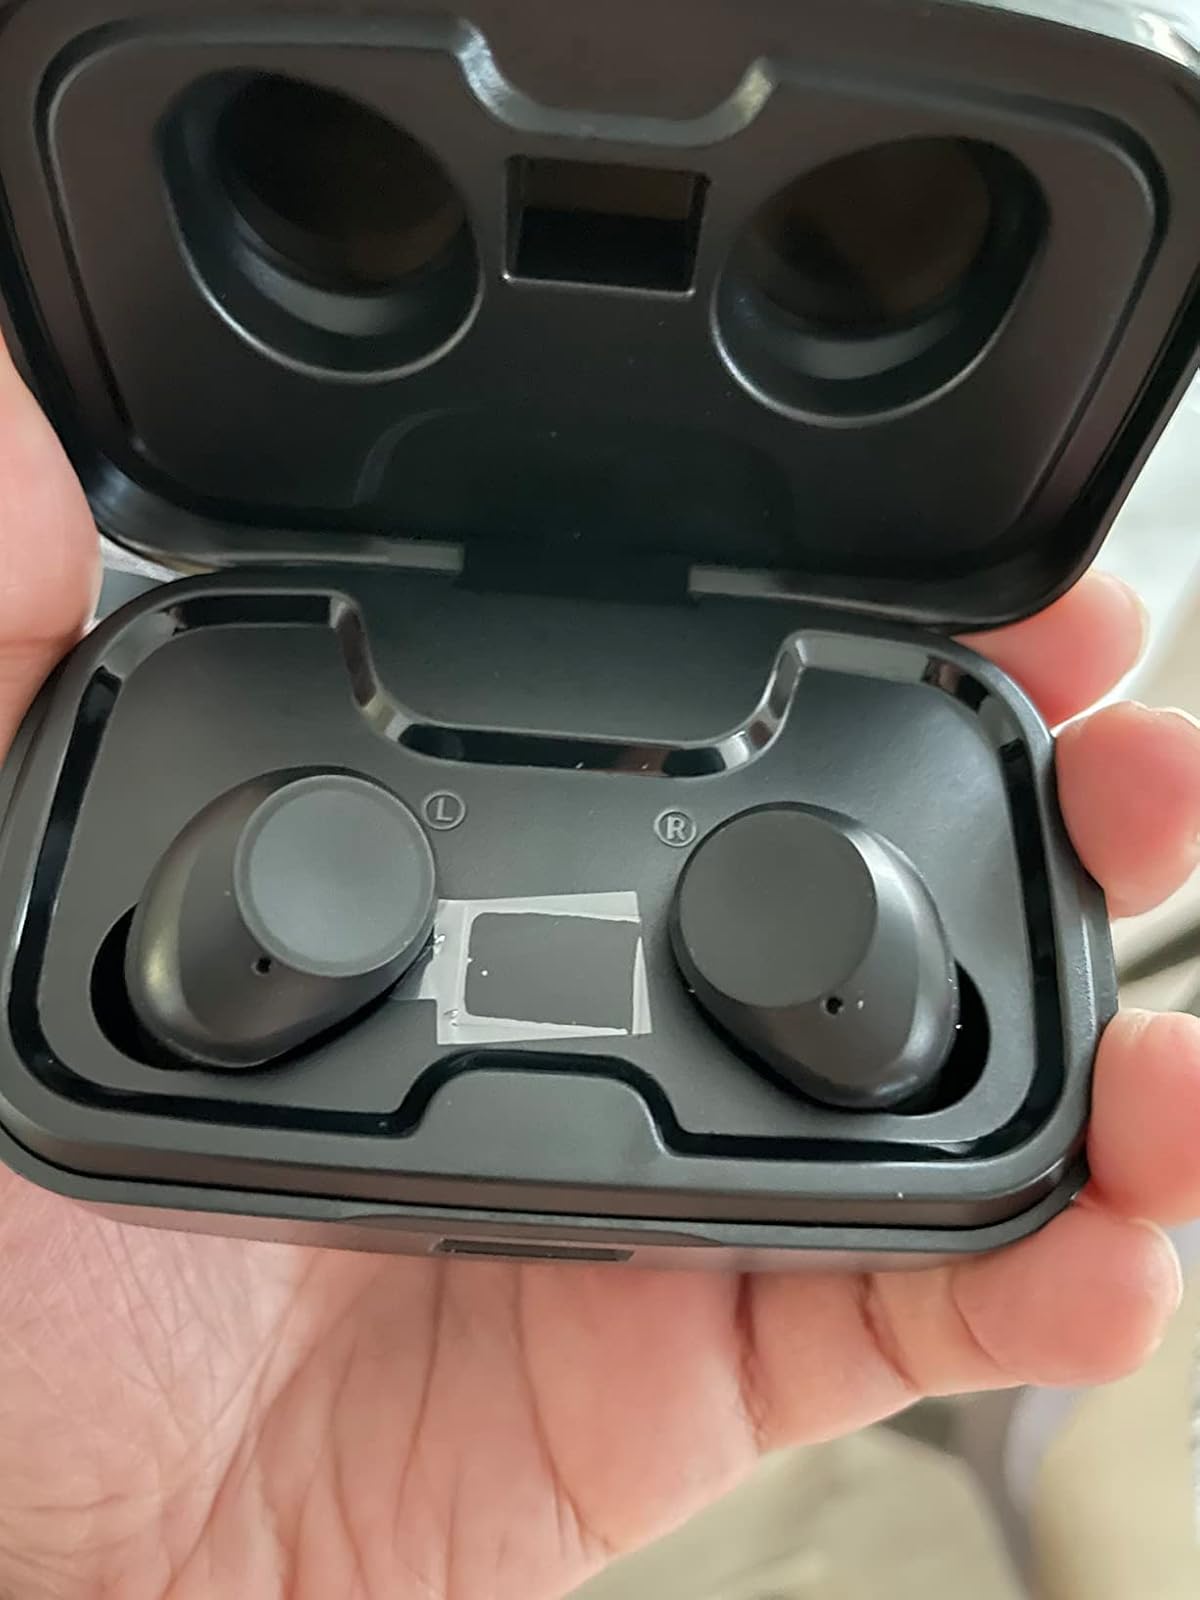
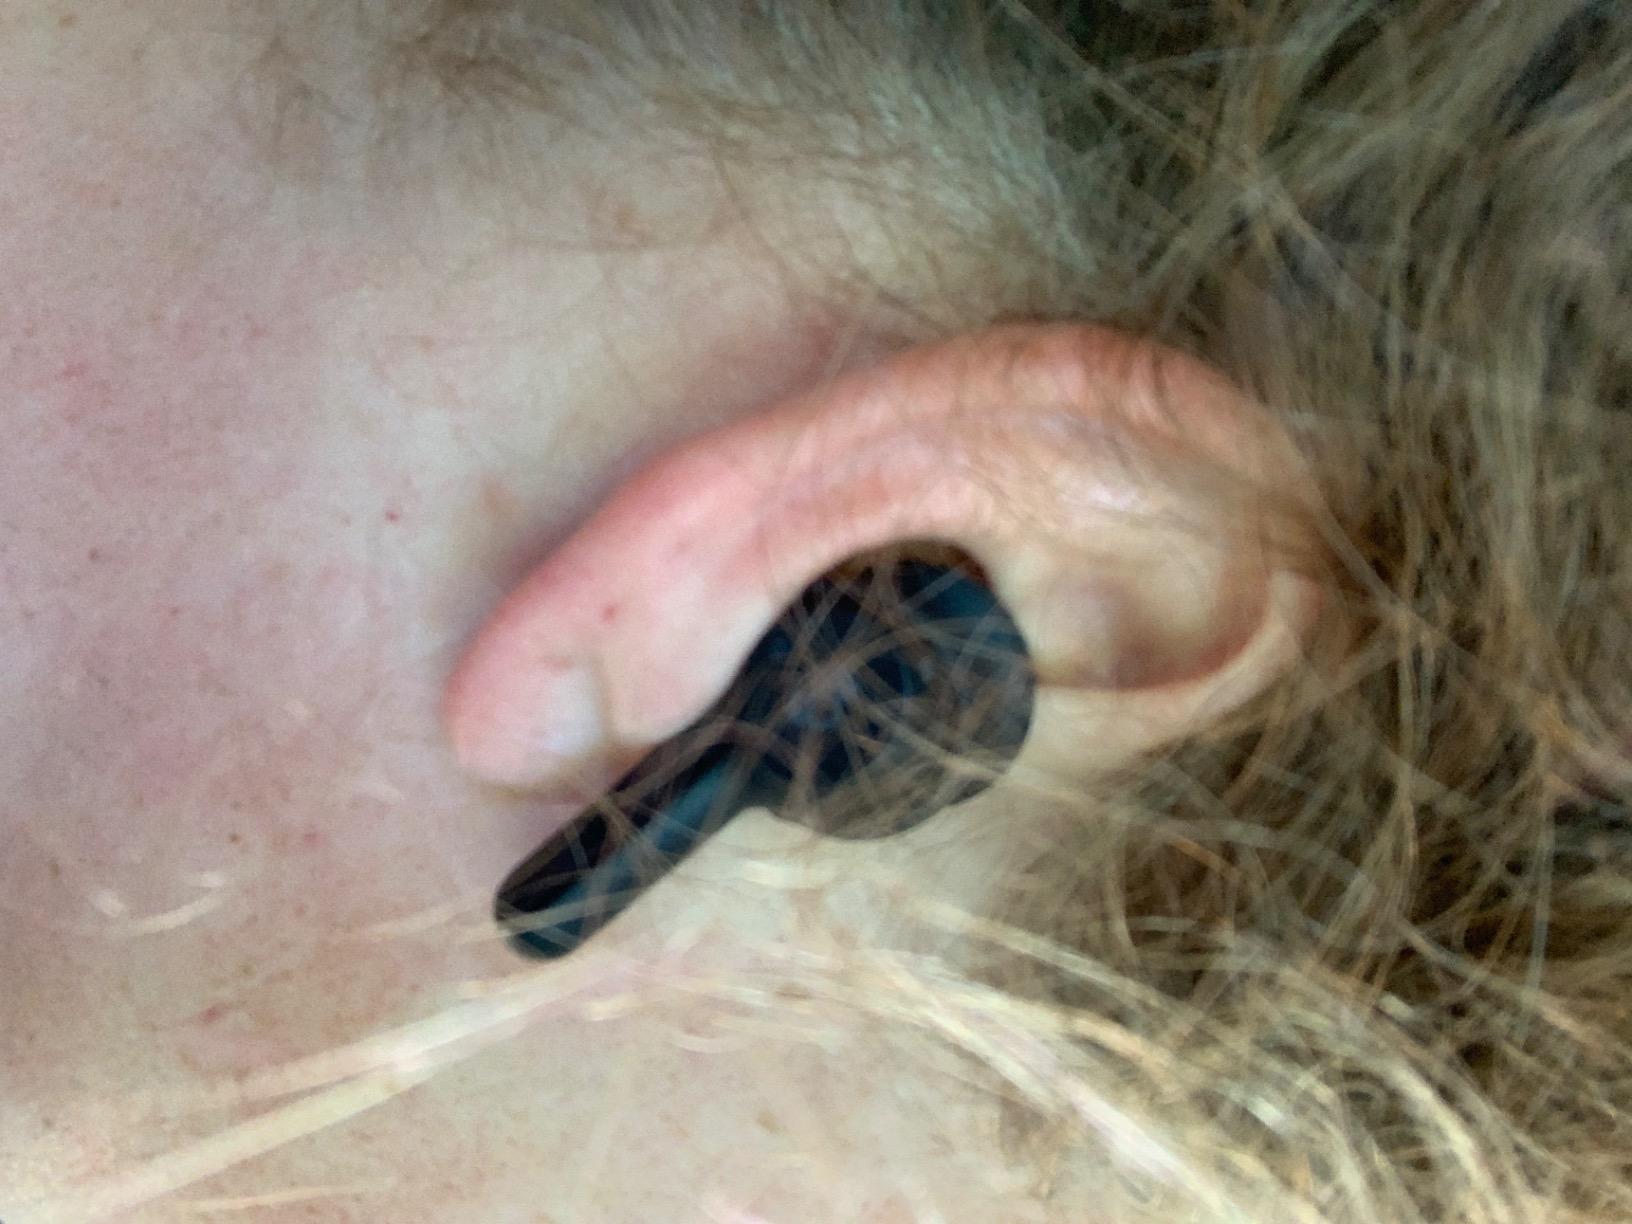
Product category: earbuds
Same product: no